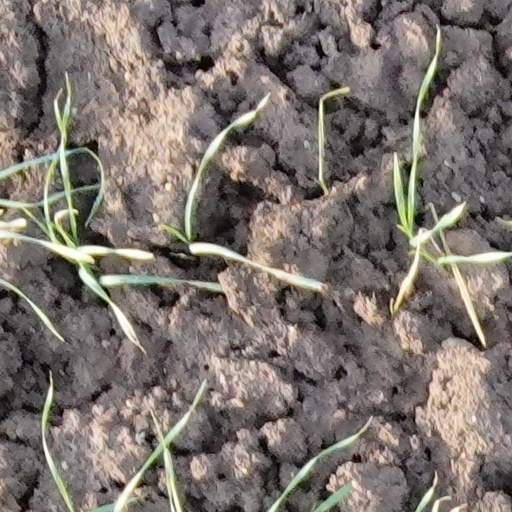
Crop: wheat